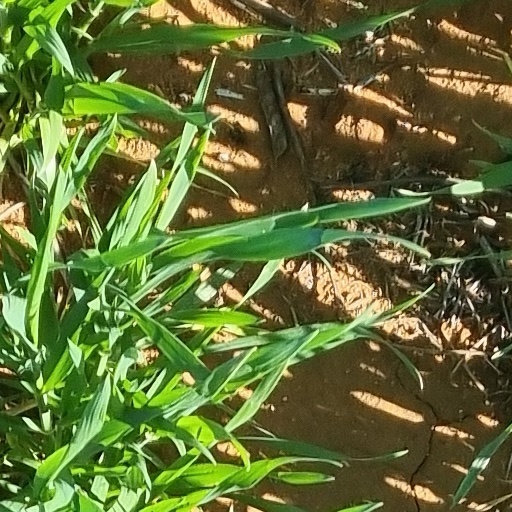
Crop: wheat